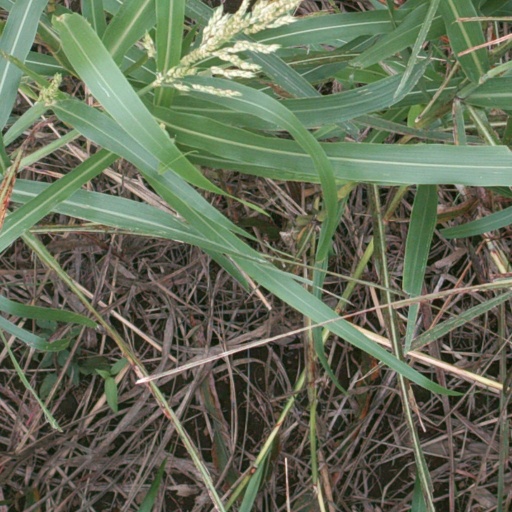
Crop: sorghum